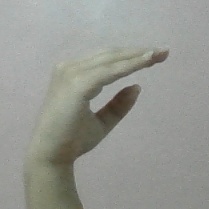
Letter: jeem